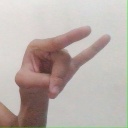
अक्षर: च